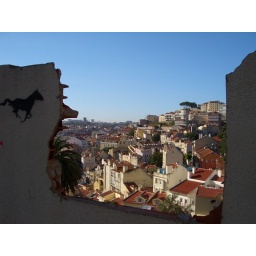
Through a hole in the wall that is ruining the view of those living just outside the castle walls.